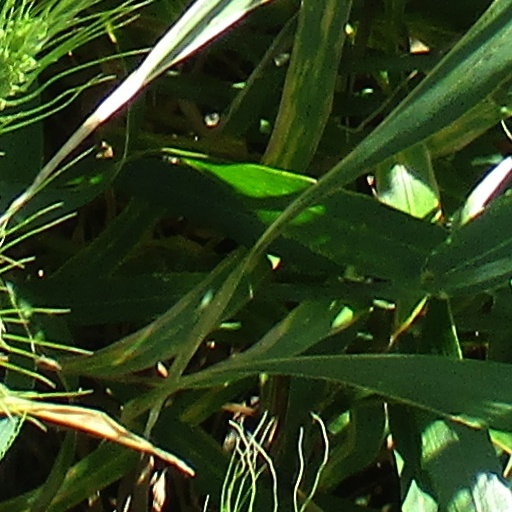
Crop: wheat